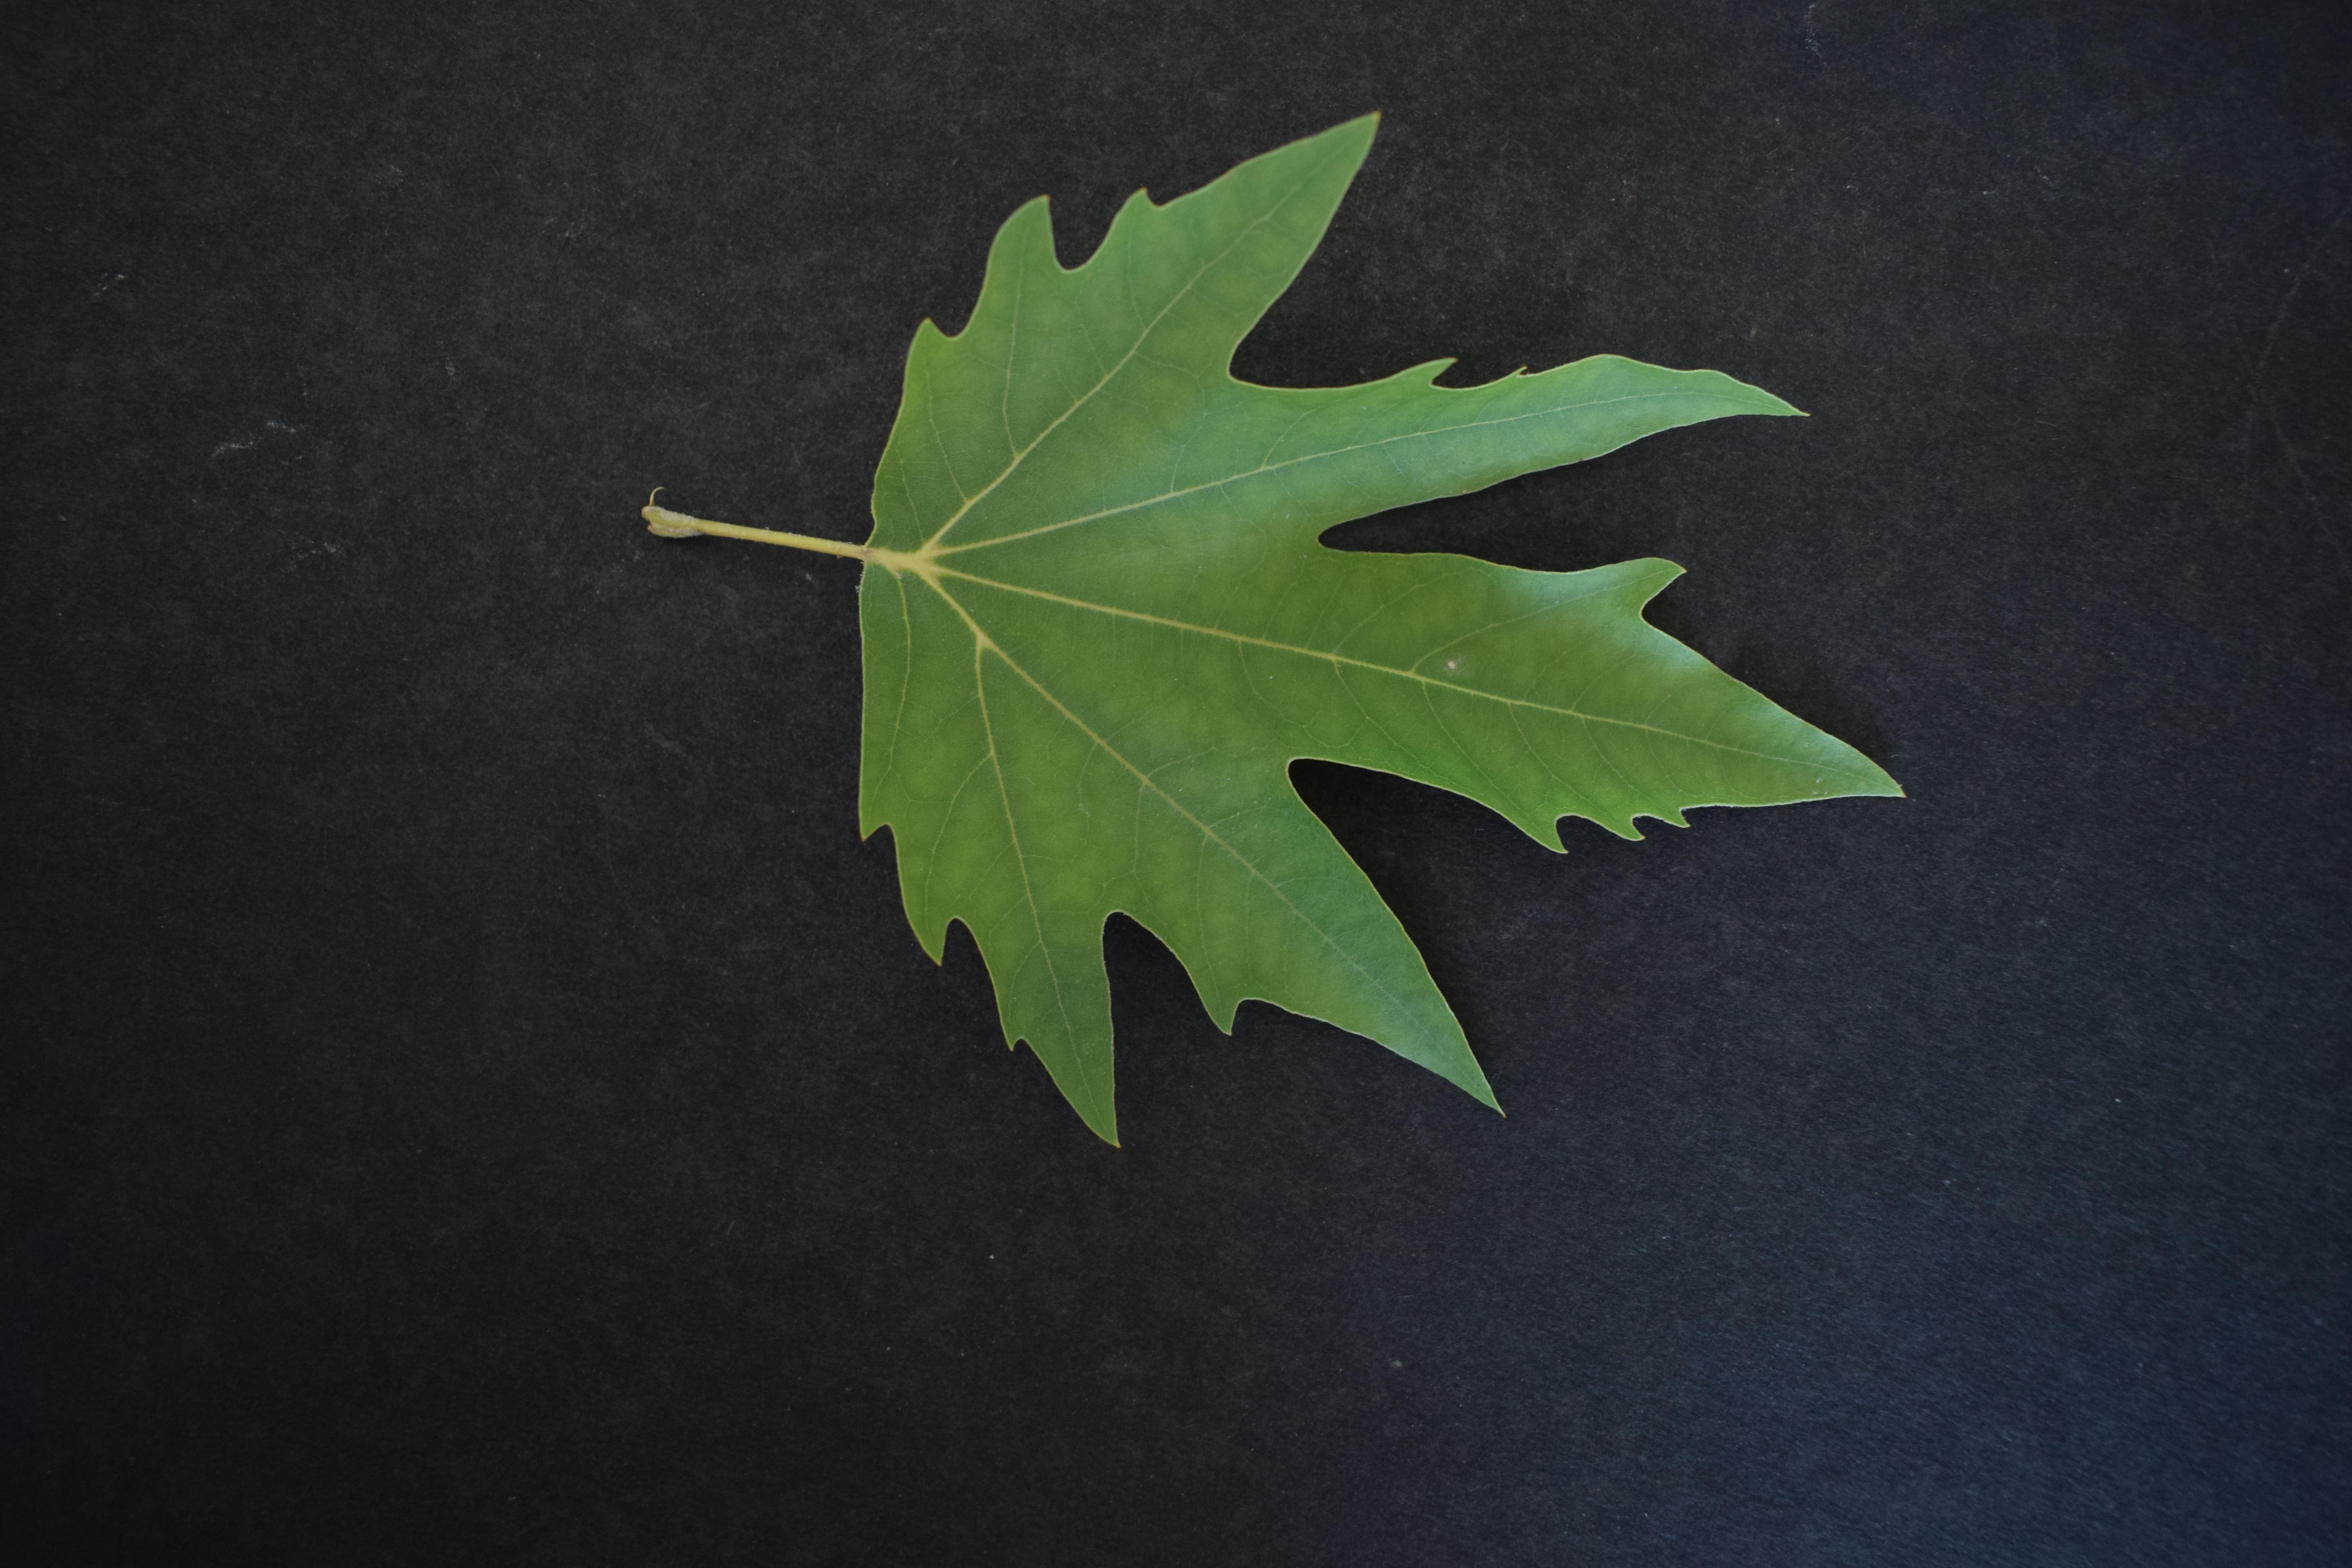
Plant species: Chinar